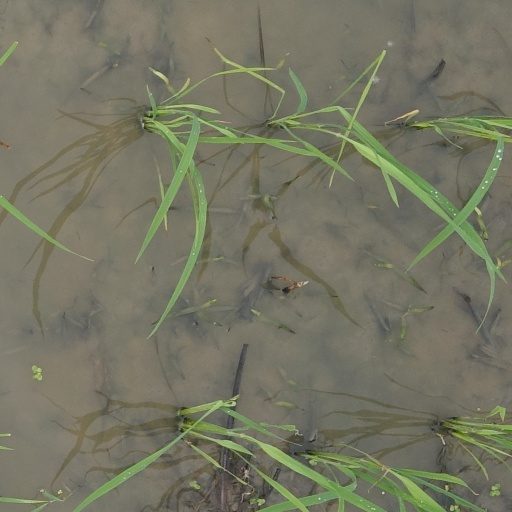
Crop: rice